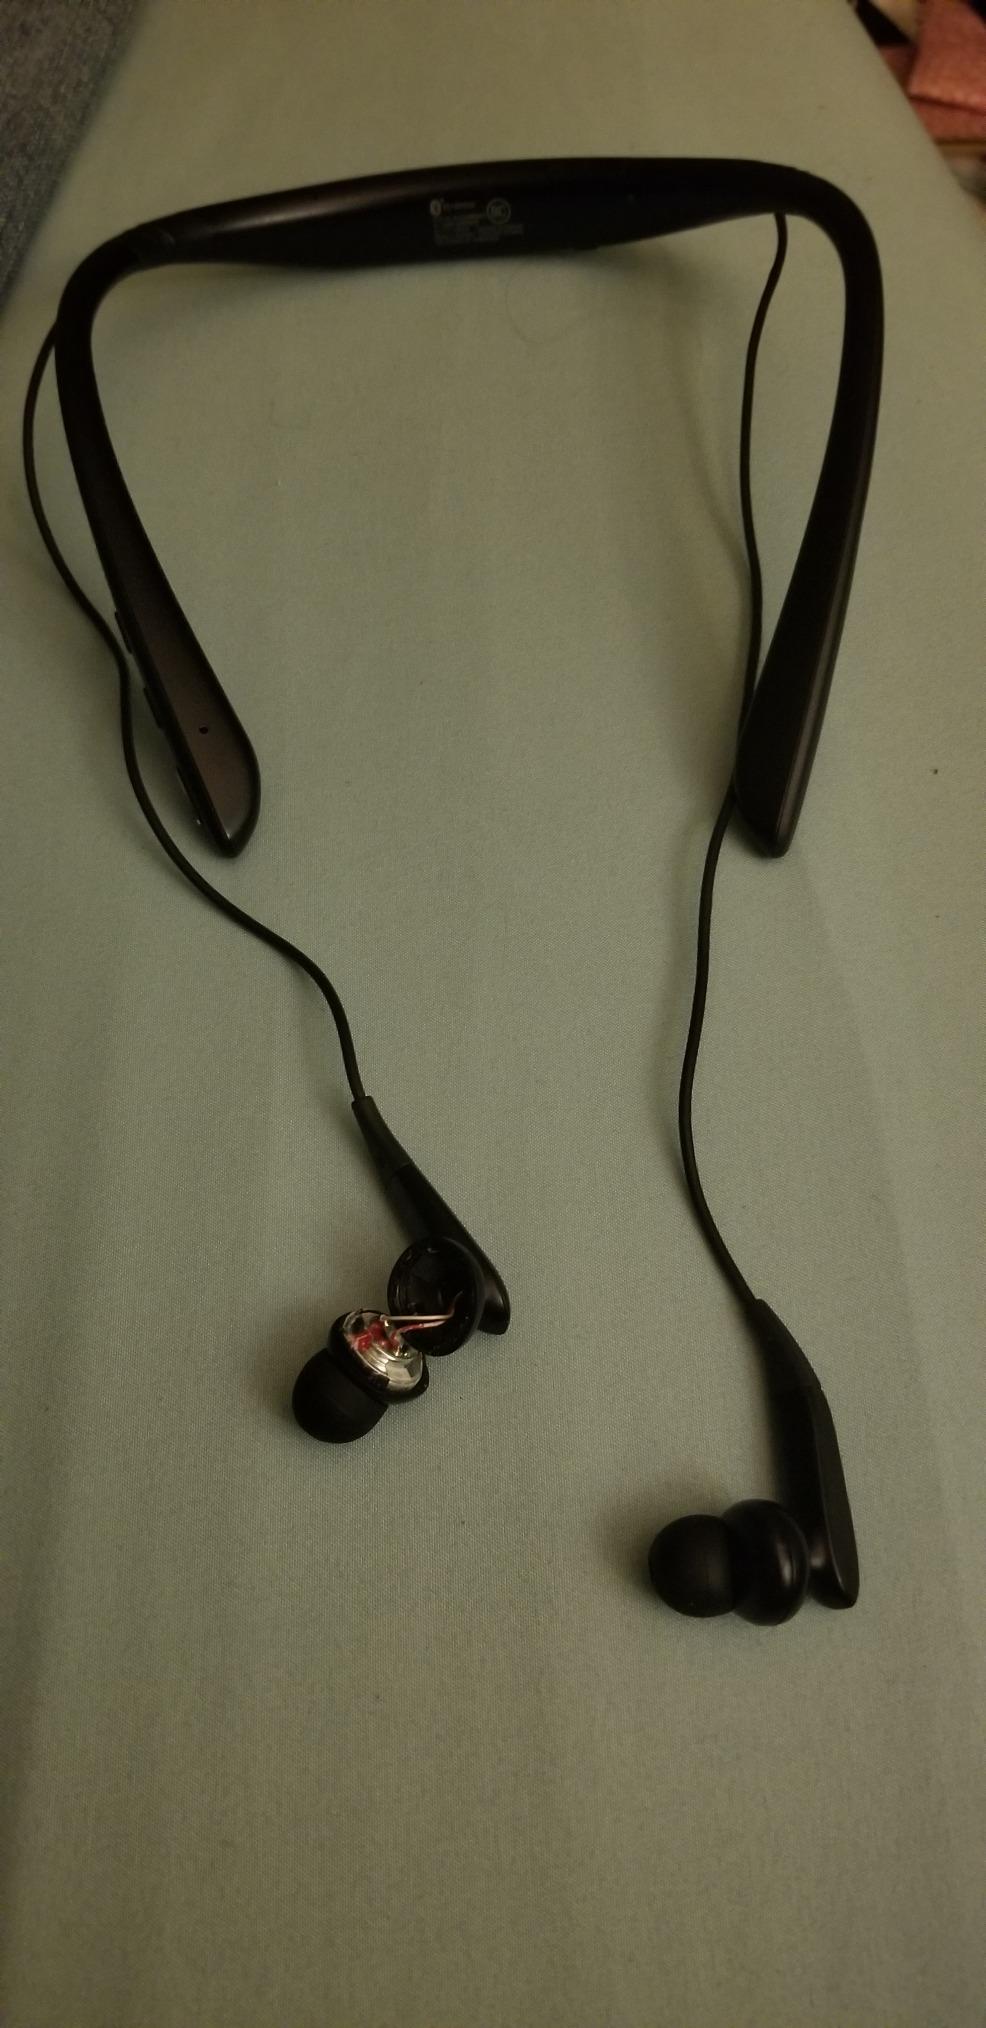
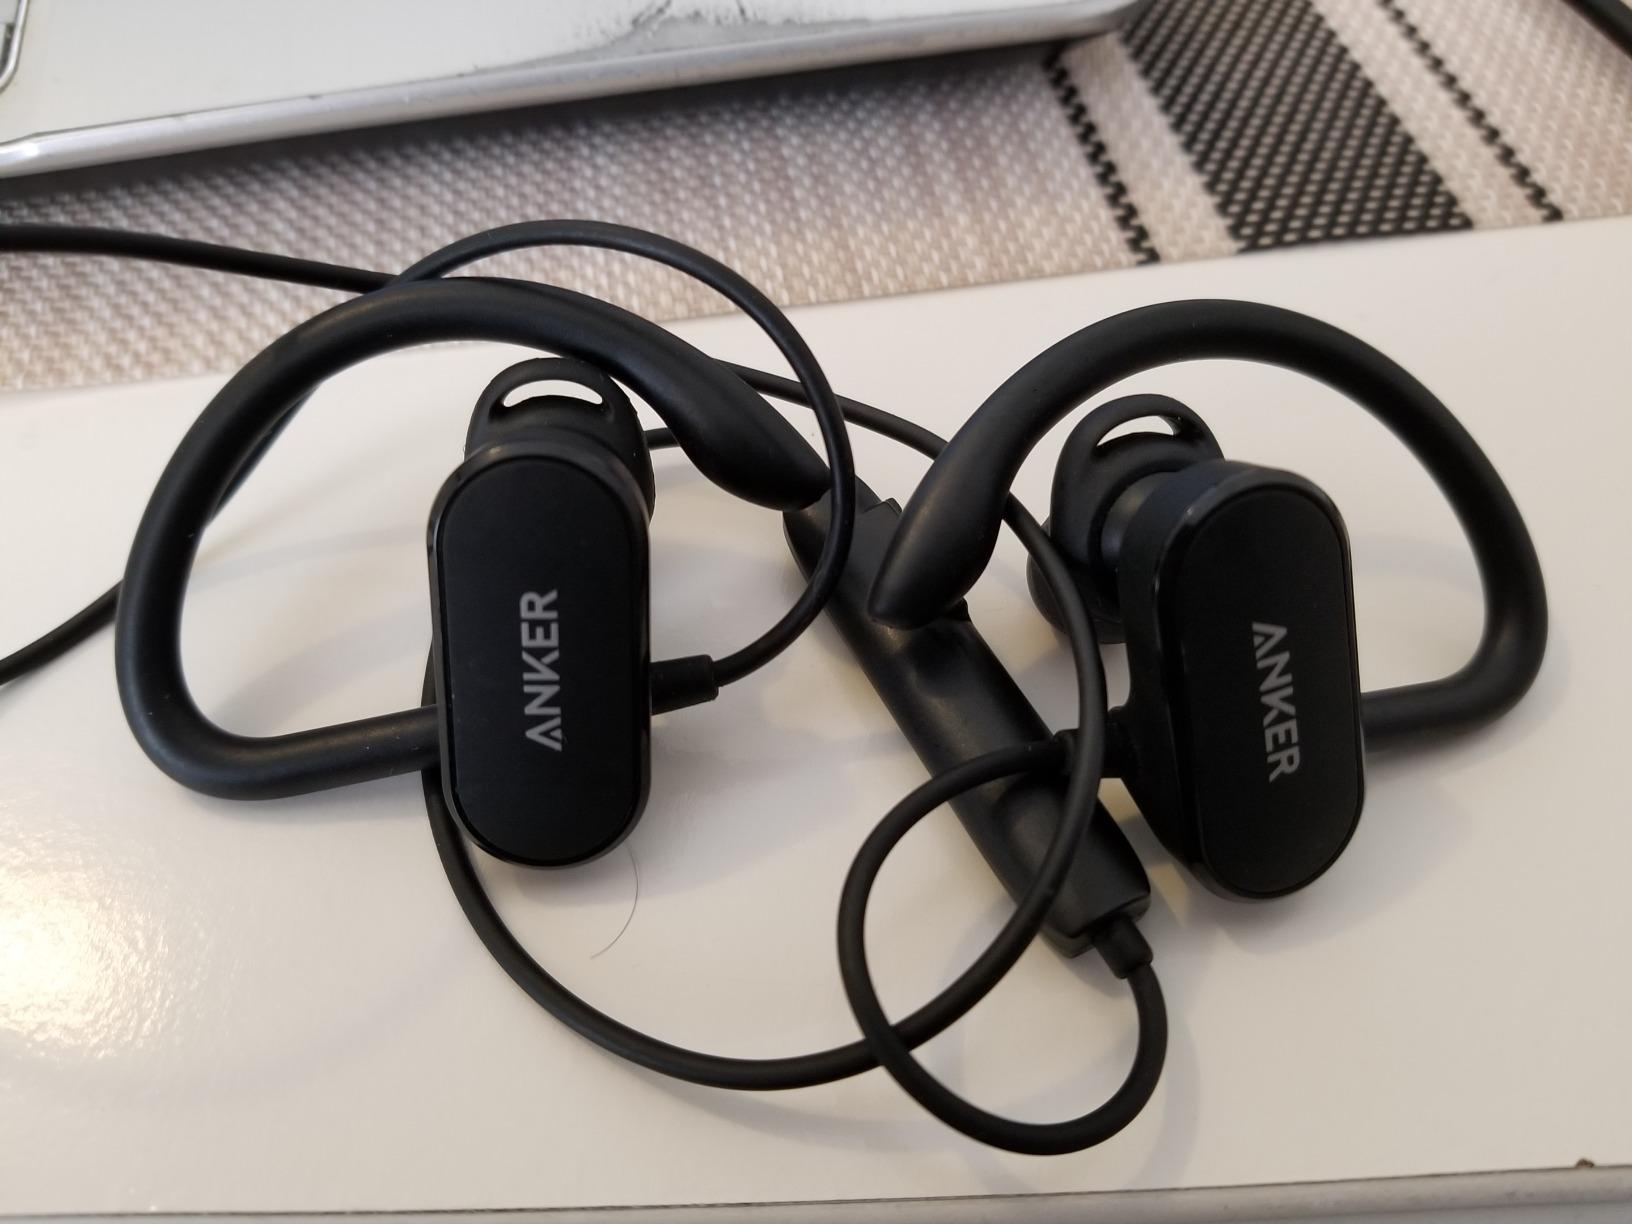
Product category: headphones
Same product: no